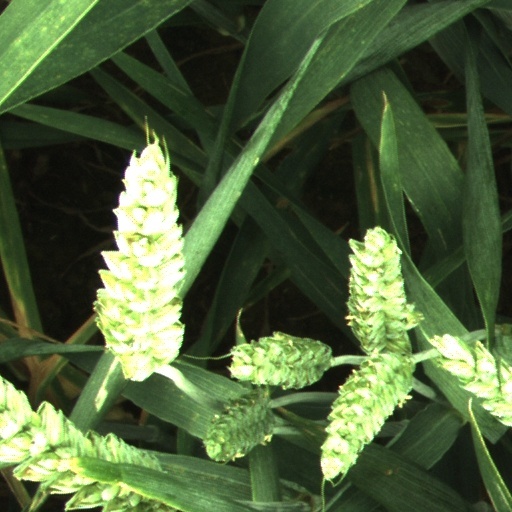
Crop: wheat